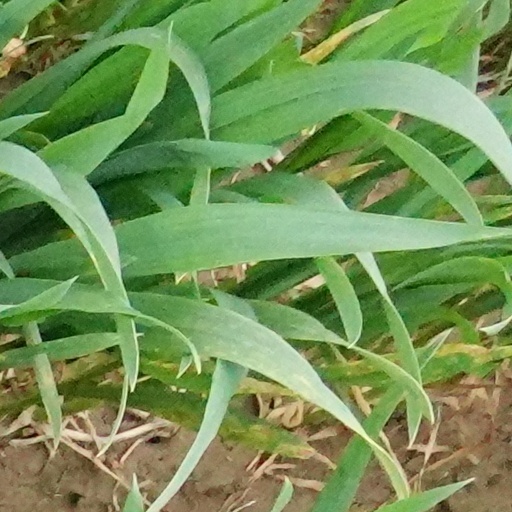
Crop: wheat